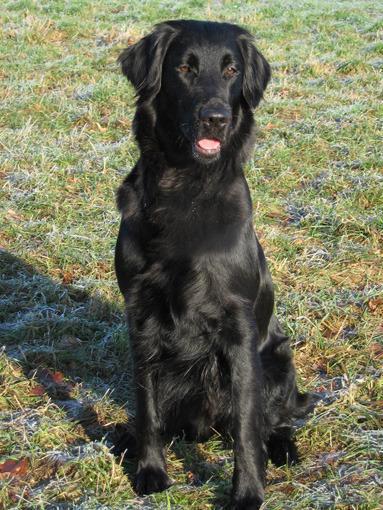
flat-coated_retriever